Fortified position of Liège

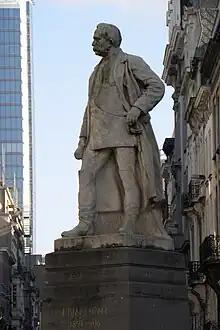
Statue of Henri Brialmont in Brussels, by

When Belgium gained its independence from the Netherlands in 1830, it inherited four lines of Napoleonic forts called the Wellington Barrier that the state could not and did not want to maintain. The forts faced France, a nation that Belgium had fought alongside for its independence. The dismantling of the Wellington Barrier forts began in 1839, but after the Revolutions of 1848 and the establishment of the Second French Empire in 1851, Belgium faced the possibility of invasion by France. Belgian leaders sought a new defensive strategy and struggled with popular anti-military sentiment or opposing commercial interests regarding existing forts, but settled by 1859 on a plan championed by Belgian general Pierre Emmanuel Félix Chazal. Beginning in 1847, Chazal called for Antwerp to be fortified and expanded into the National Redoubt as a fallback stronghold for the Belgian Army. The task of constructing the National Redoubt was given to a protégé of Chazal, Captain Henri Alexis Brialmont. Brialmont completed the National Redoubt in 1868, but technological advancements in artillery and another change in the geopolitical landscape of Europe again rendered Belgium's defensive strategy inadequate.